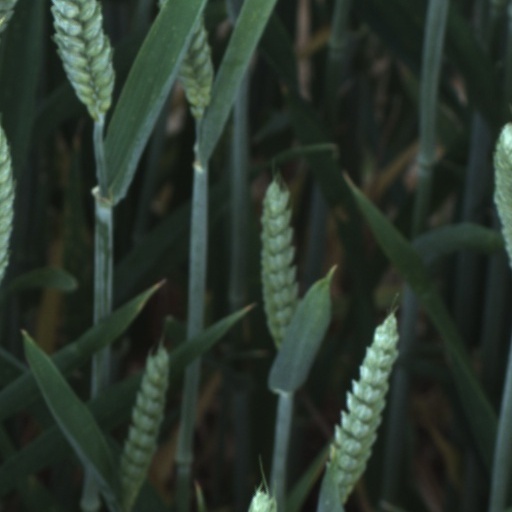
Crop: wheat